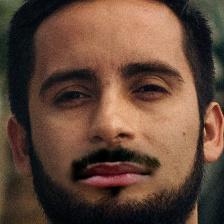
Label: faces